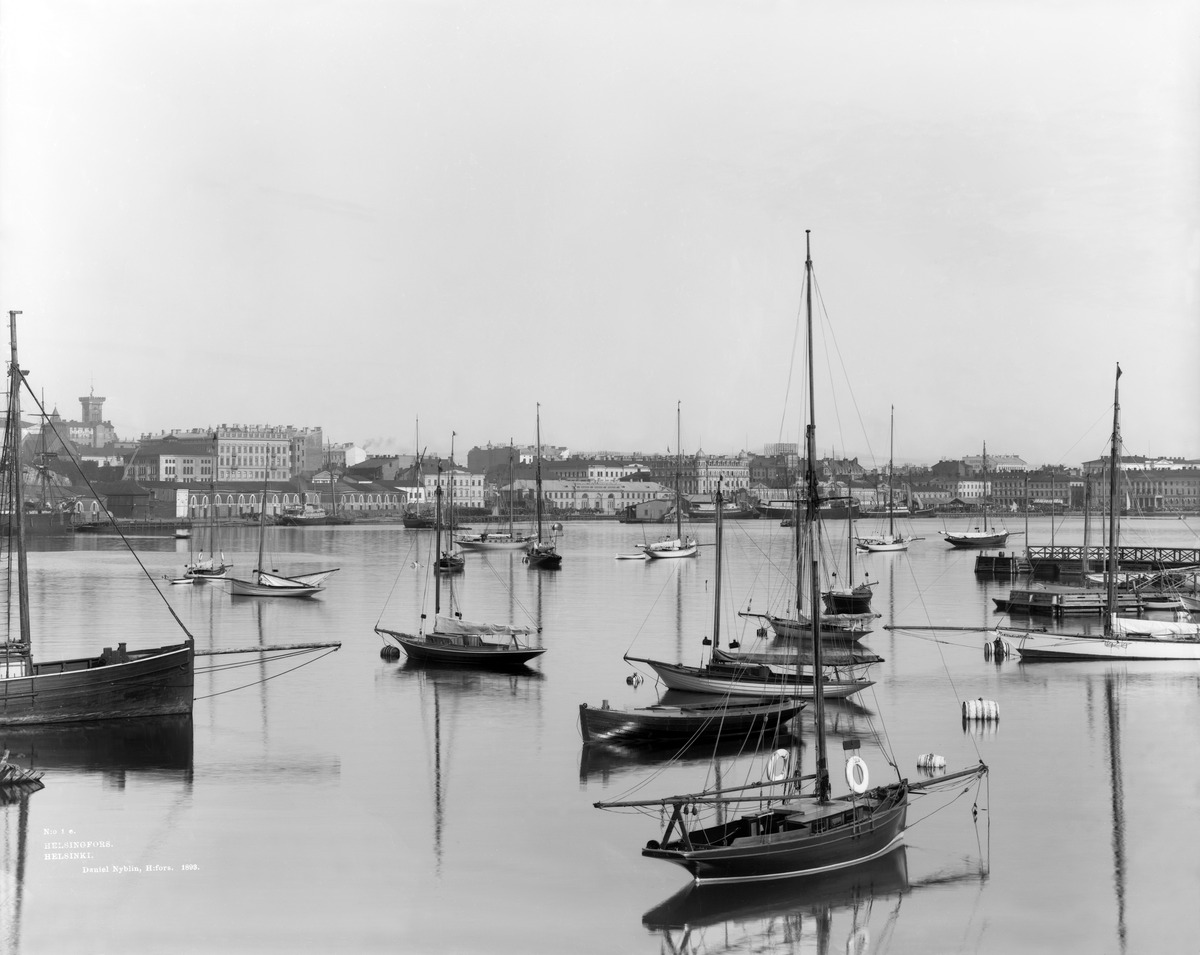
Nyländska Jaktklubbenin (NJK) purjehdusseuran purjeveneitä Valkosaarenkarin edustalla
sisällön kuvaus: Nyländska Jaktklubbenin (NJK) purjehdusseuran purjeveneitä Valkosaarenkarin edustalla. Taustalla Eteläsatama, Makasiiniranta. mustavalkoinen
Kuvaaja: Nyblin, Daniel, valokuvaaja
Ajankohta: kuvausaika 1893
Paikka: Suomi, Uusimaa, Helsinki, Kaivopuisto Helsinki, Eteläsatama. Makasiinilaituri. Valkosaarenkari
Aiheet: Nyländska Jaktklubben rf NJK, satamat venesatamat, veneet purjeveneet, purjehdusseurat, pursiseurat